Answer in natural language. Consider the 3D positions of the objects in the scene and not just the 2D positions in the image. Is the centerpoint of  blue translucent garbage bag (marked A) at a higher height than gray lshaped countertop (marked B)? Choose between the following options: no or yes
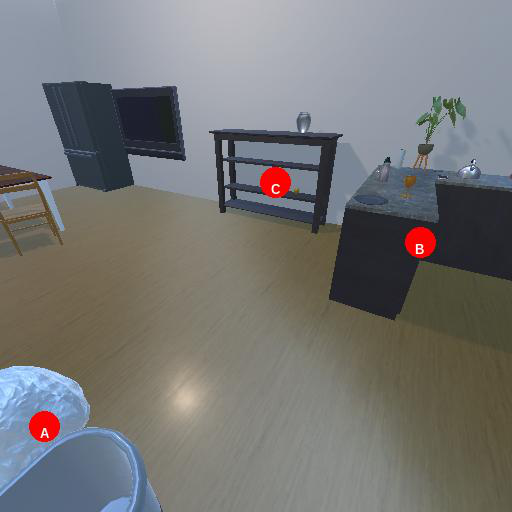
<answer>no</answer>